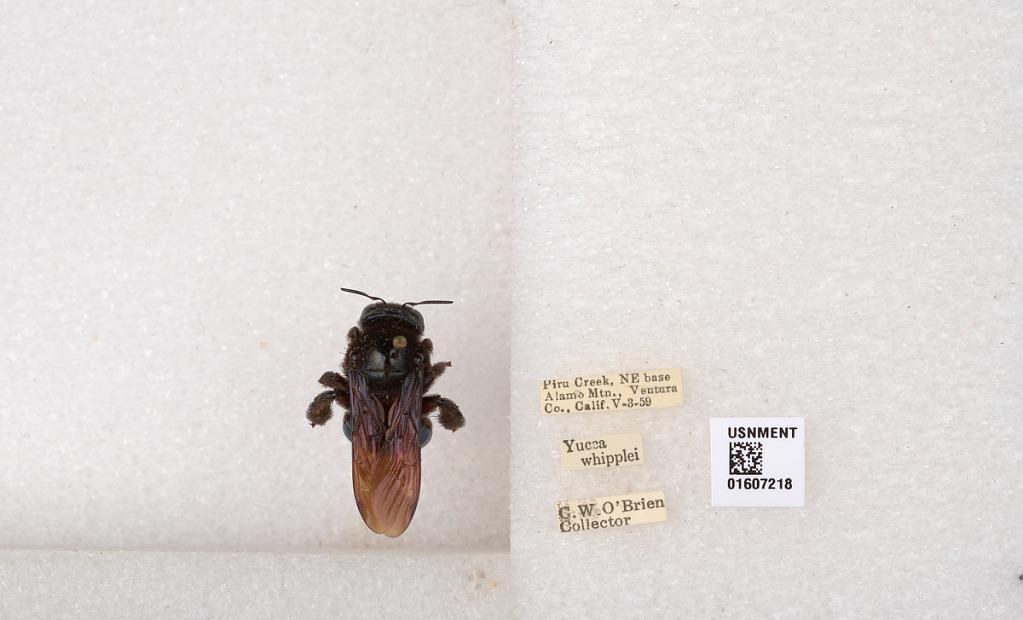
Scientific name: Xylocopa (Xylocopoides) californica diamesa Hurd
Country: United States
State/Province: California
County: Ventura
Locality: Piru Creek, NE base Alamo Mtn.
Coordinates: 34.4303, -118.769